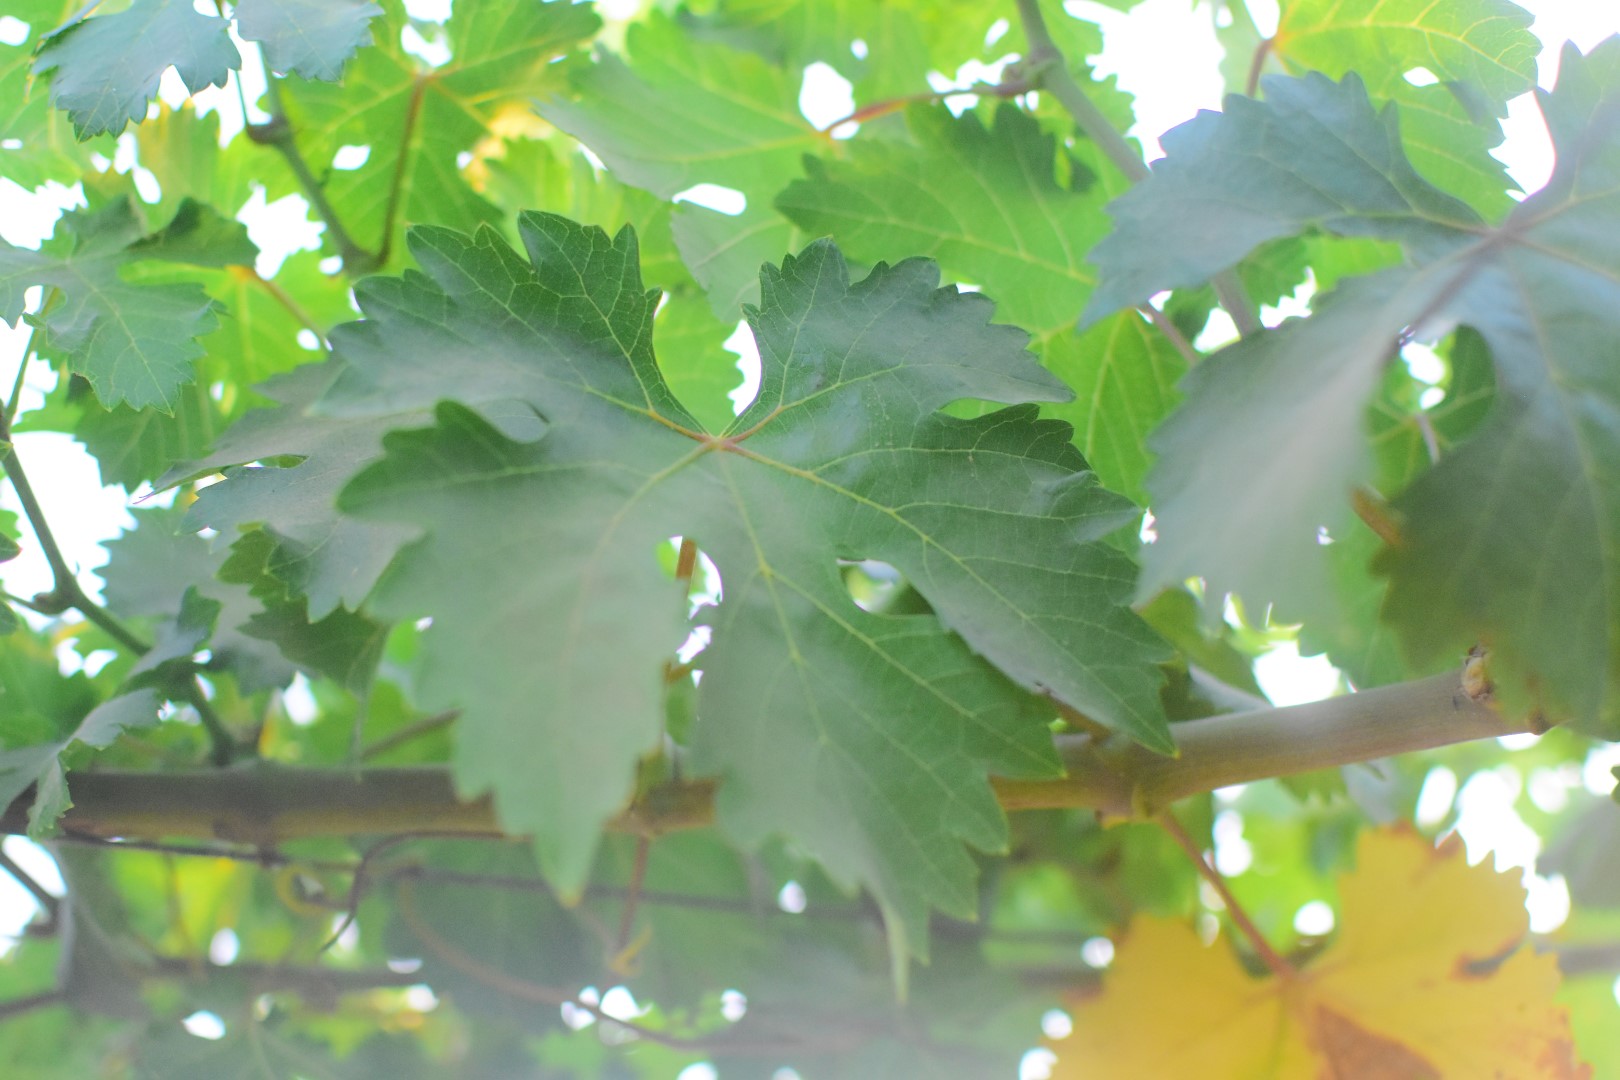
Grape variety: Aswud Balad